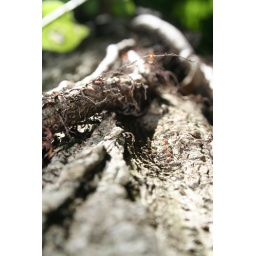
Was playing around with some super closeups of a tree by the lake near my house.